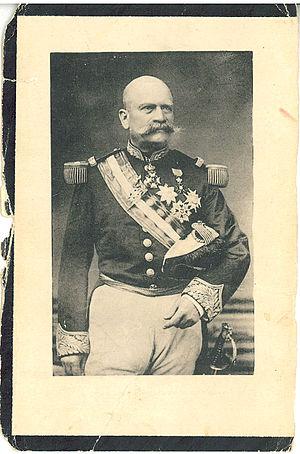
Scan de l'image pieuse du décès de Charles Pontus